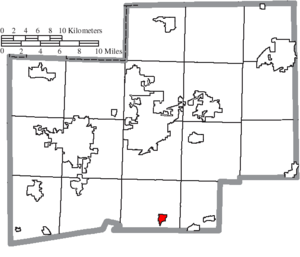
East Sparta est un village de l’État de l'Ohio, au nord-est des États-Unis. La localité compte 806 habitants en l’an 2000.